Pietermaritzburg Airport

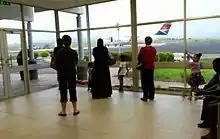
View of an Airlink aircraft from the arrivals area

The airport has Pilot Controlled night landing facilities. The lights are normally off and are switched on for a period of 15 minutes when Aircrew transmit 5 or 7 clicks in rapid succession on the communication frequency, depending on the intensity required (30% or 100%). Cloud break procedures are authorised onto runways 16 and 34, the procedures are fairly complicated due to the hilly terrain surrounding the airport.